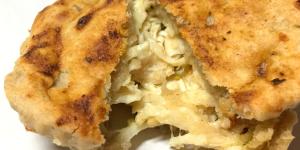
empanadillas con harina de avena